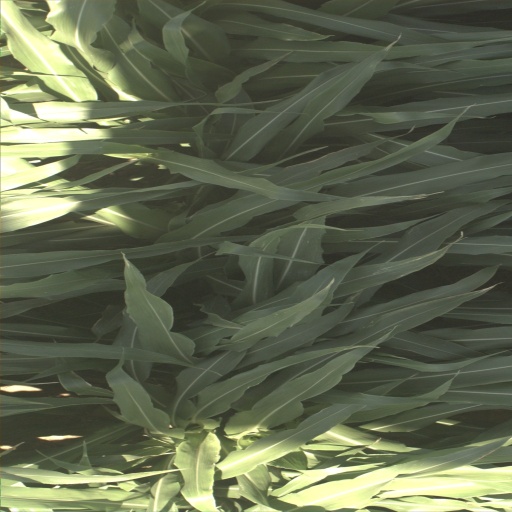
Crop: sorghum